Chinese auspicious ornaments in textile and clothing

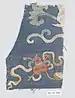
Gourd embroidery

On the Qing dynasty rank badge (buzi), the sun disk is typically depicted as a red disc, which represents the emperor.